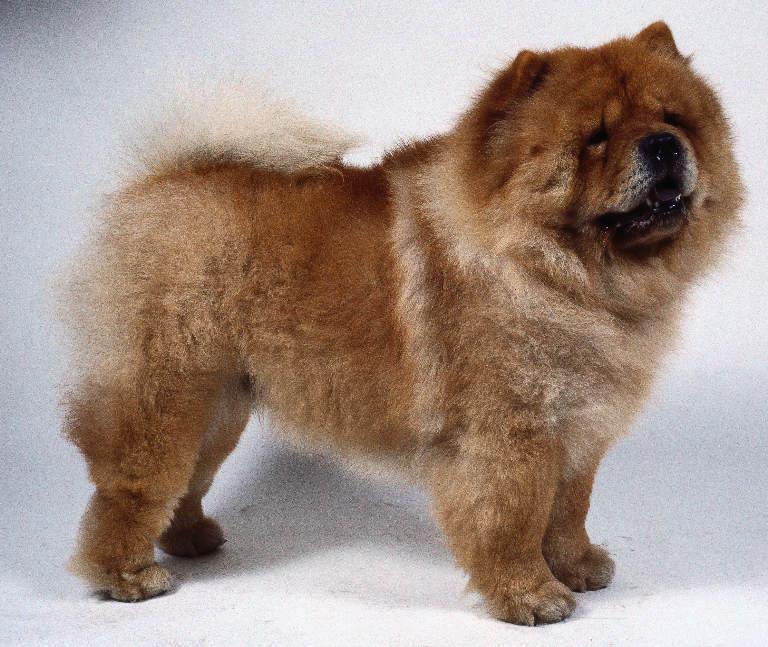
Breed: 329-n000119-chow